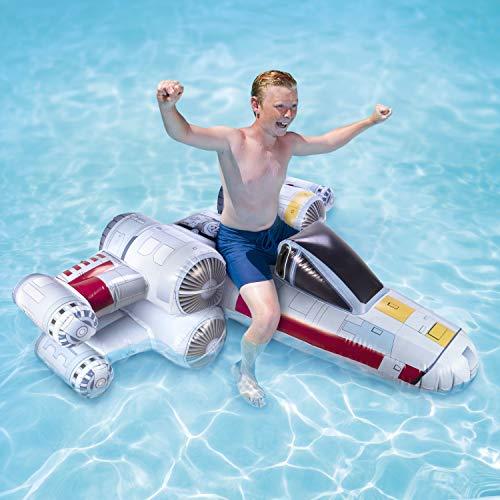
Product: SwimWays Star Wars X-Wing Fighter Inflatable Ride-On Float
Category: Toys & Games | Sports & Outdoor Play | Pools & Water Toys | Pool Rafts & Inflatable Ride-ons
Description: The Star Wars X-Wing fighter inflatable ride-on float is a pool float from Swimways shaped like the famous spacecraft from the Star Wars movies.
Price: $43.90
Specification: ProductDimensions:56x66x27inches|ItemWeight:4.75pounds|ShippingWeight:4.75pounds(Viewshippingratesandpolicies)|ASIN:B07NHCHLYX|Itemmodelnumber:B07NHCHLYX|Manufacturerrecommendedage:5yearsandup